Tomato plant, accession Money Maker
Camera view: horizontal (90 deg, fisheye); turntable rotation: 30 degrees
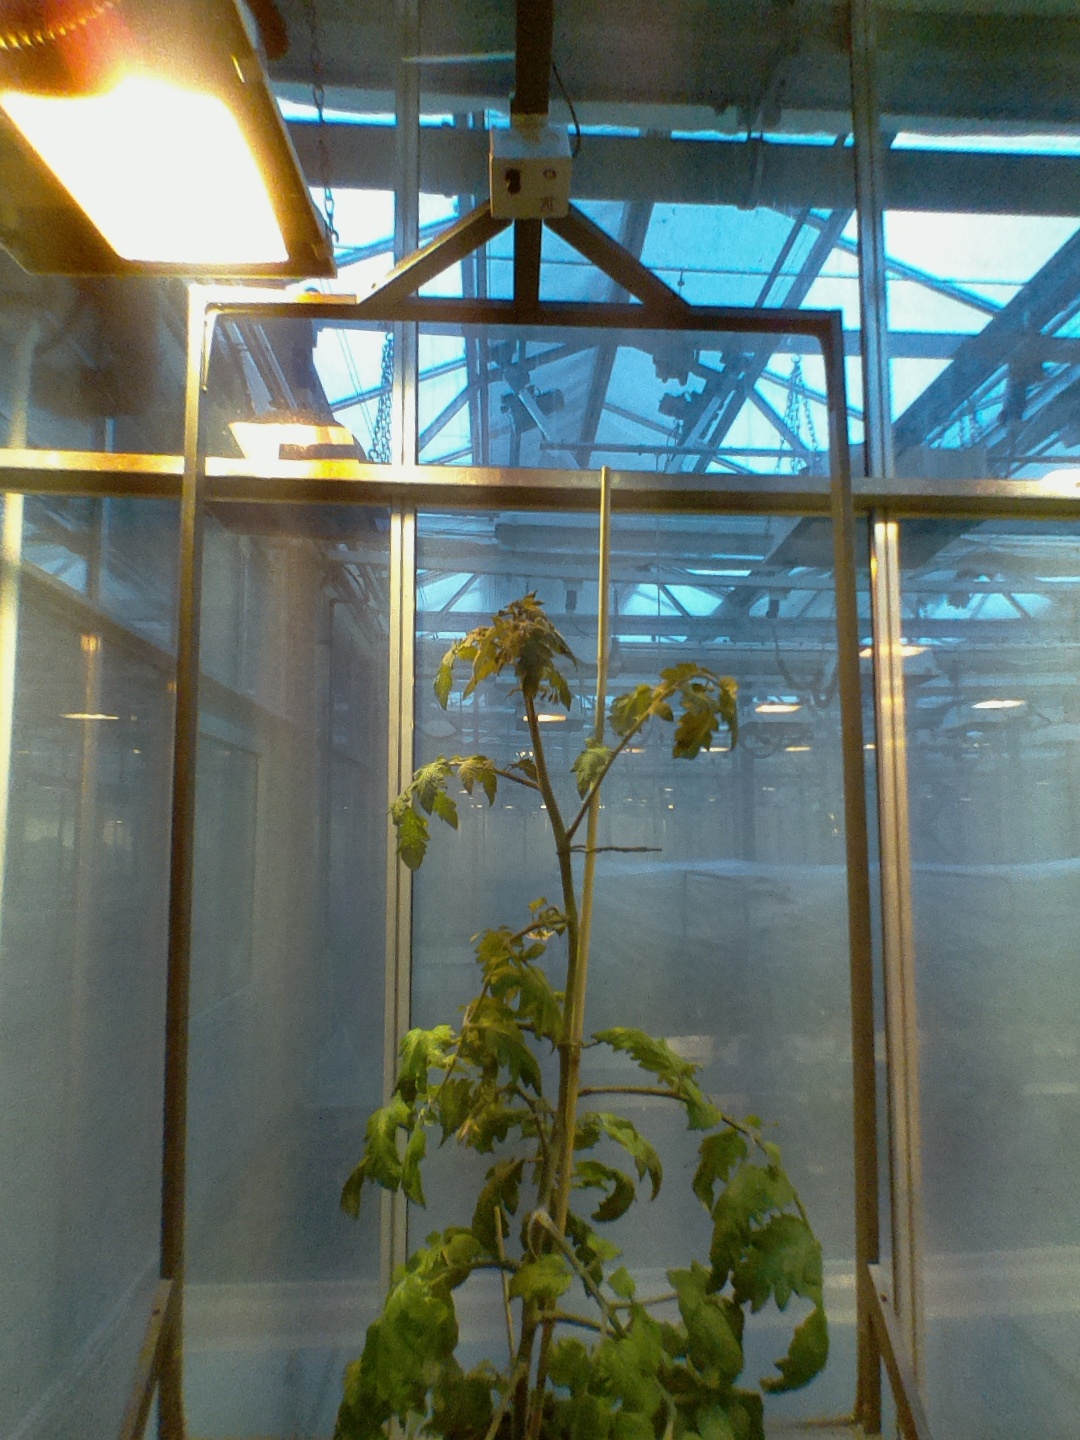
BBCH growth stage 67: Full flowering, 70%-80% of flowers open, more petals falling